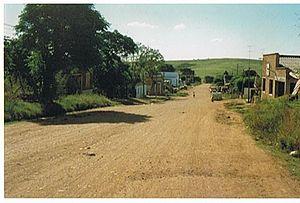
Vichadero est une ville et une municipalité de l'Uruguay située dans le département de Rivera. Sa population est de 4 074 habitants.